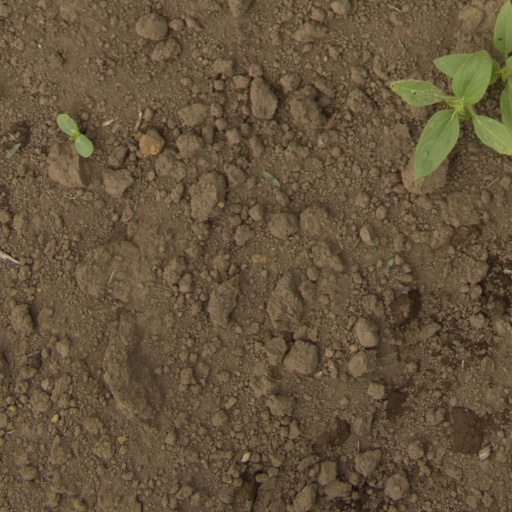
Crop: Jerusalem artichoke